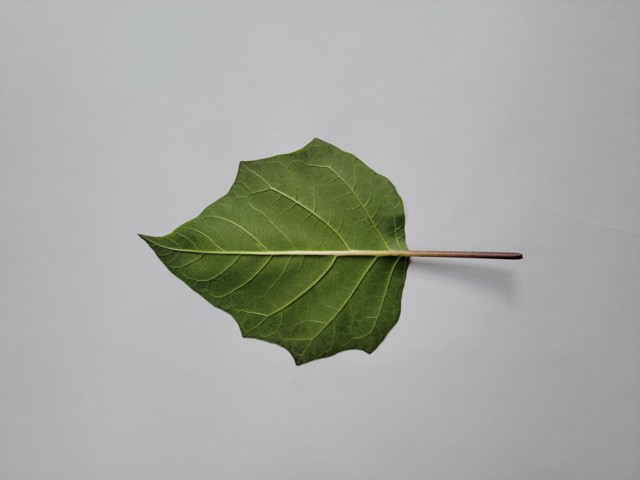
Plant: kalodhutura